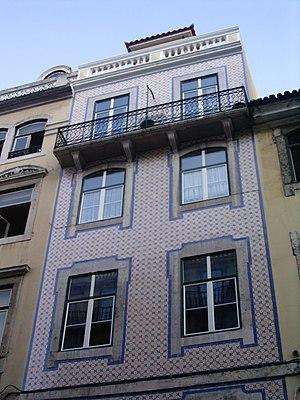
Le style pombalin fut un style architectural portugais du XVIIIᵉ siècle, nommé ainsi en référence à Sebastião José de Carvalho e Melo, premier marquis de Pombal, qui joua un rôle dans la reconstruction de Lisbonne après le tremblement de terre de 1755. Pombal supervisa les plans établis par les ingénieurs militaires Manuel da Maia, Eugénio dos Santos et Elias Sebastian Pope. La nouvelle ville reçut un plan d'urbanisme en grille où la chaussée et les trottoirs des rues sont fixés à douze mètres de large. À l'emplacement du palais royal initialement prévu fut finalement aménagé la Praça do Comércio qui, avec la place de Rossio, définit les limites de la nouvelle ville. Maia et Santos ont aussi défini les formes des façades qui bordaient les rues, conçues sur un système de hiérarchies dans lequel la taille et les détails des bâtiments sont prédéterminés par l'importance de la rue dans laquelle ils sont situés.